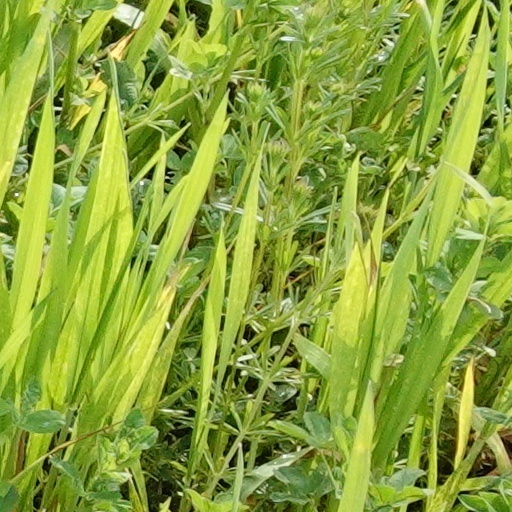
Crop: wheat